No. 26 Squadron PAF

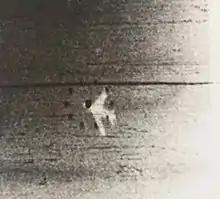
An Indian Gnat in the gunsight of Flight Lieutinant Salim Baig's F-86F Sabre moments before it was shot down

Though two Folland Gnats had managed to take off before the runway was disabled, one of the Gnats strayed away from the area allegedly due to low visibility while the second Gnat (flown by Flying Officer Nirmal Jit Singh) engaged the No. 26 Squadron's formation but was shot down by Flight Lieutenant Salim Baig after an intense high G dogfight.